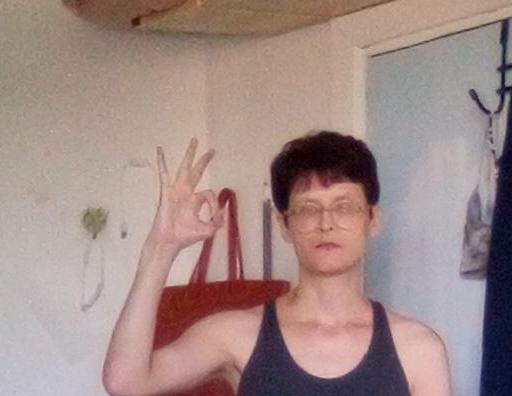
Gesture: ok